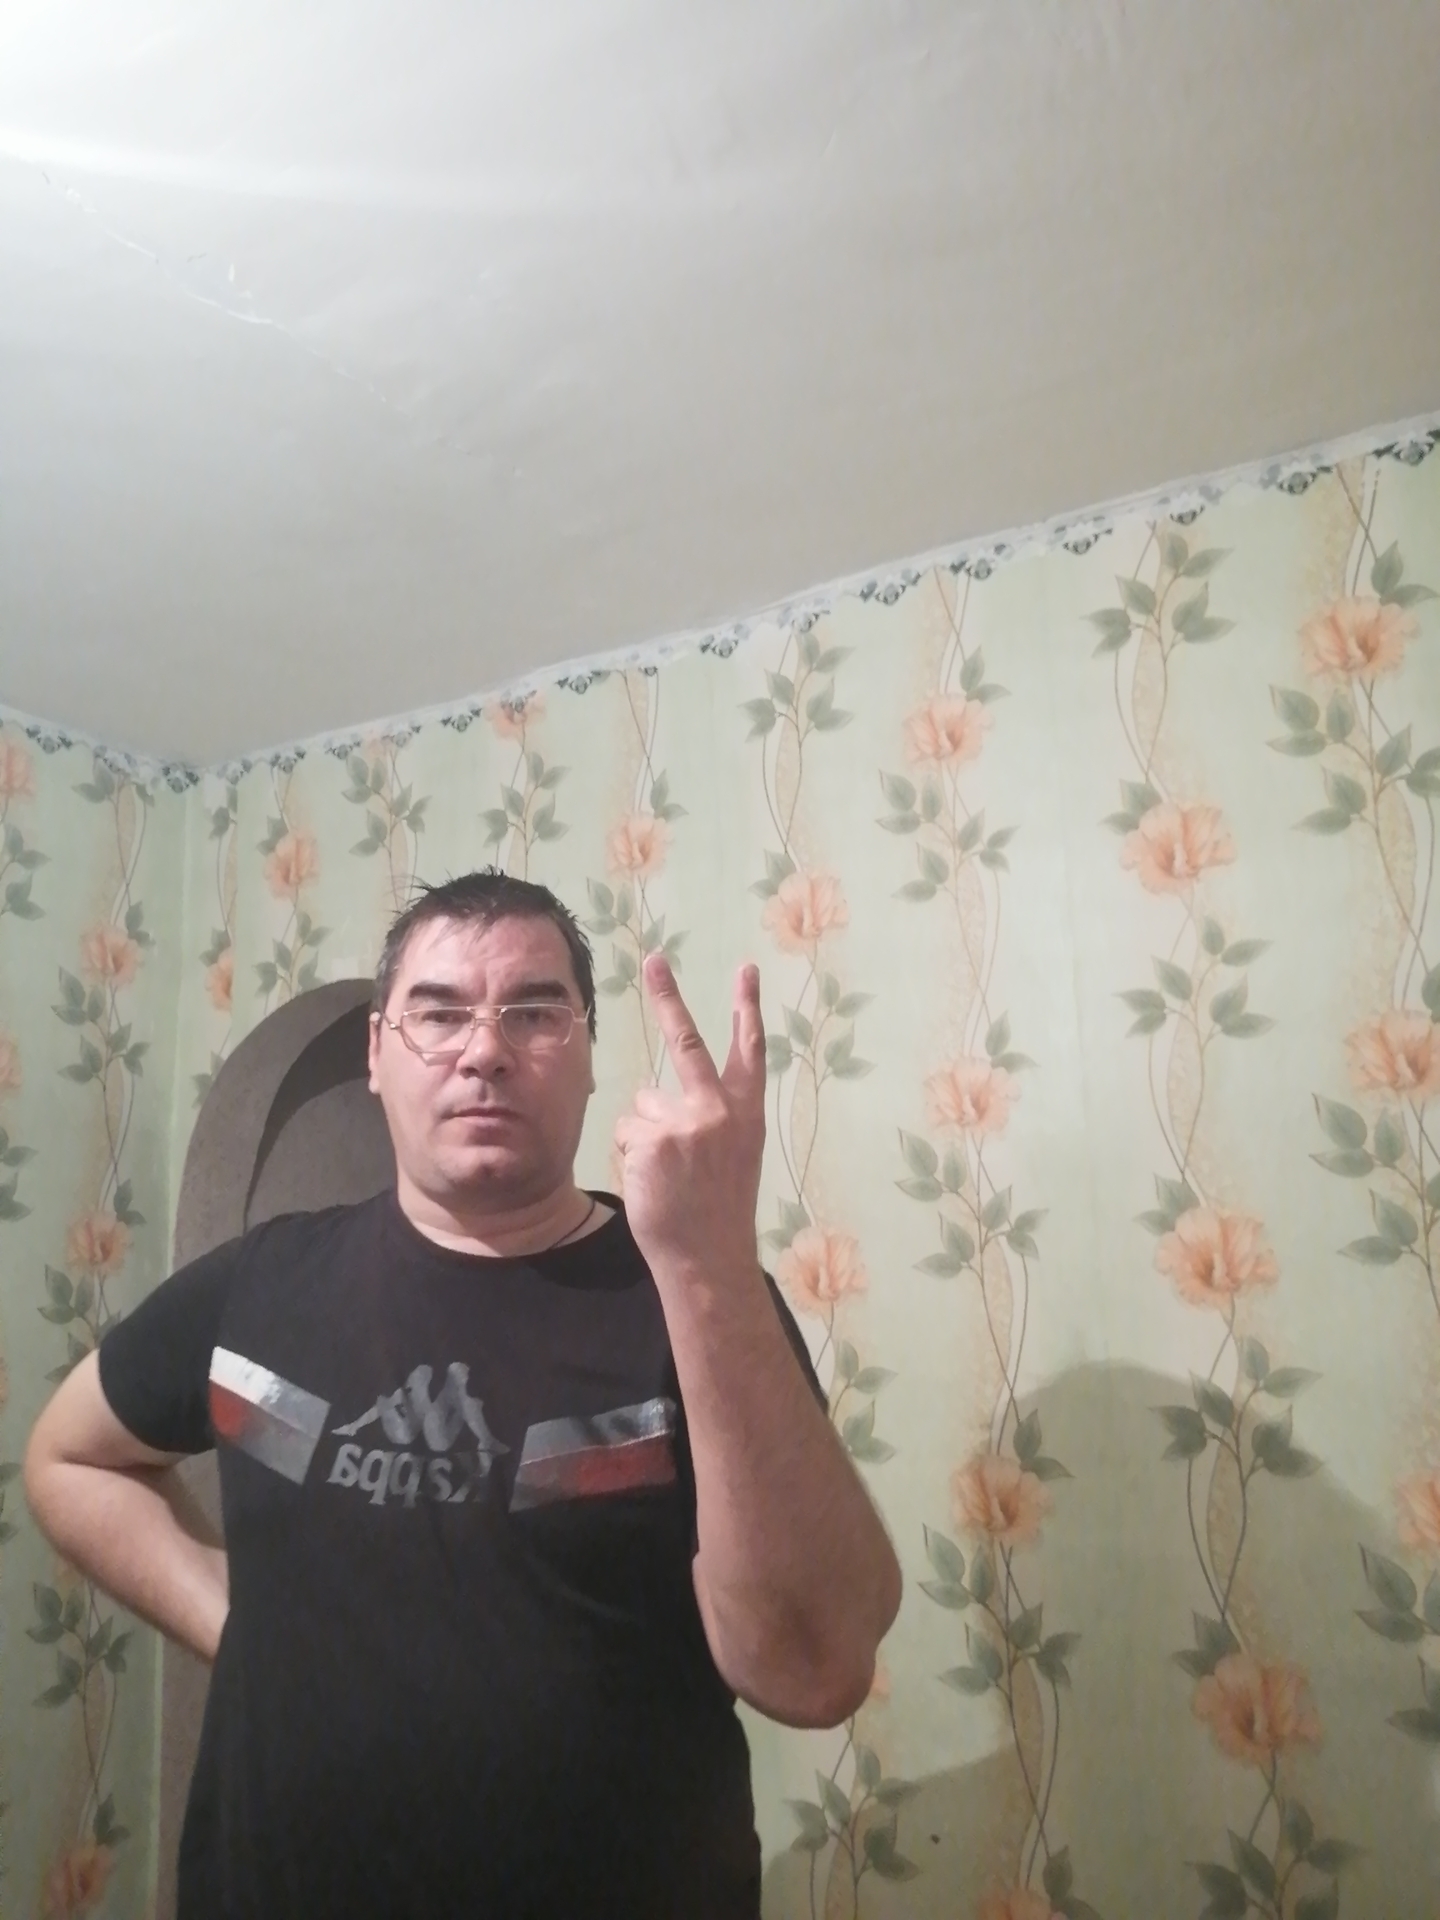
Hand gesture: peace_inverted